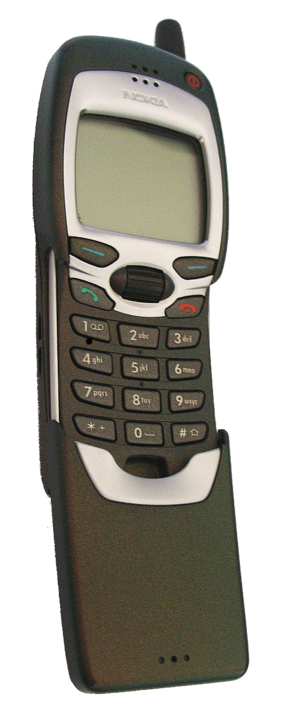
Le nokia 7110 est un téléphone de l'entreprise Nokia. Il a un clapet coulissant.Il a été annoncé en mars 1999 et sorti en octobre 1999